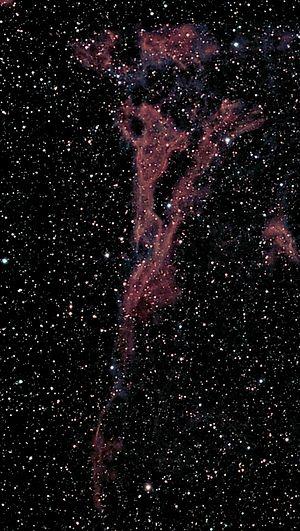
Les Dentelles du Cygne forment un rémanent de supernova dont l'explosion remonterait à une dizaine de milliers d'années. Elles se situent dans la constellation du Cygne. Le nom normalisé de ce rémanent est SNR G074.0-08.6, qui est quelquefois également appelé boucle du Cygne, terme issu de la traduction littérale de son nom anglais.